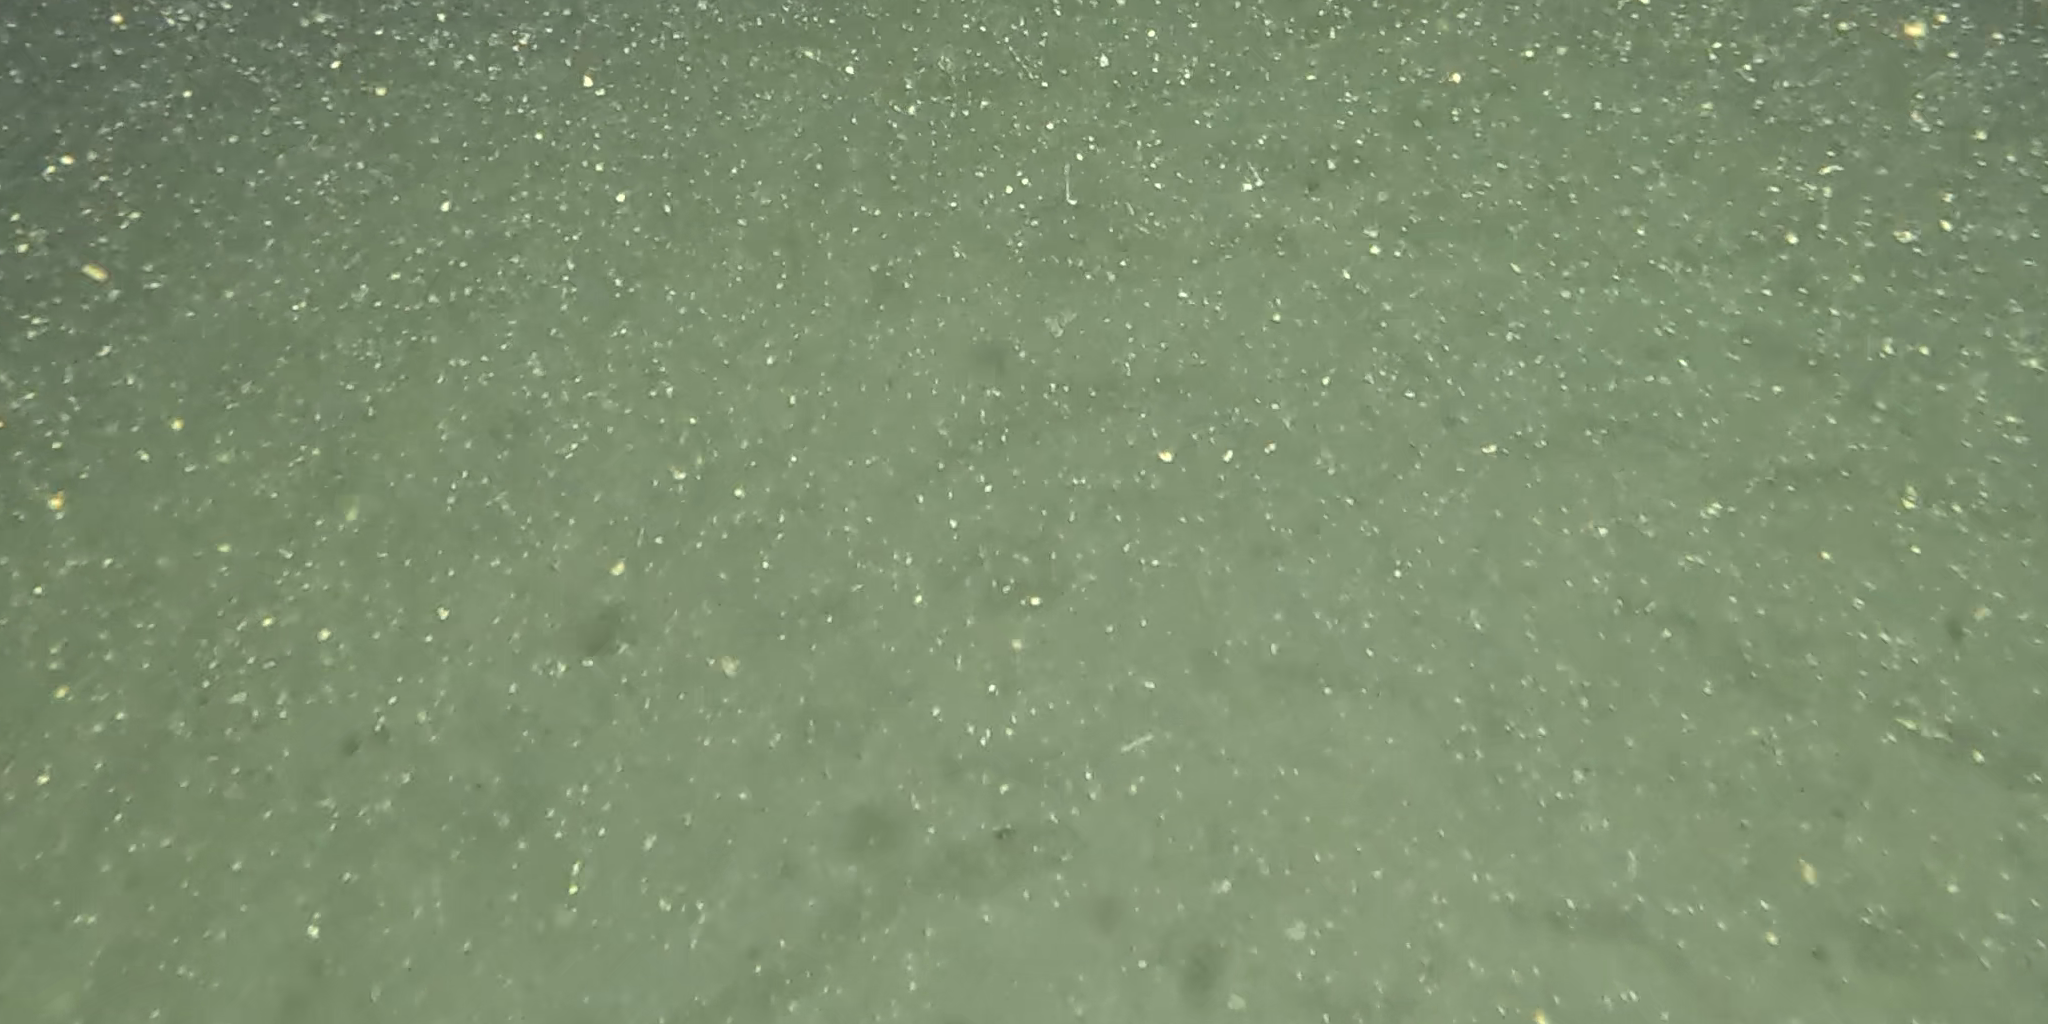
Seabed habitat: sand